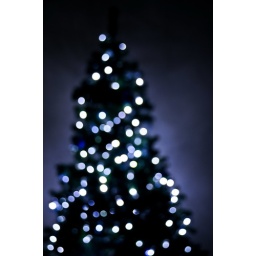
By the way, that's the X'mas tree in Jon's house